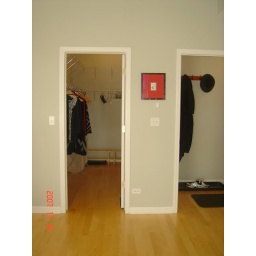
Master bedroom doors to hallway and walk in closet